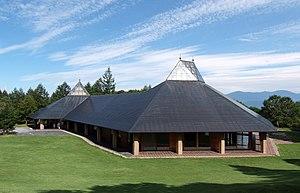
Junzō Yoshimura, 7 septembre 1908 – 11 avril 1997, est un architecte japonais.